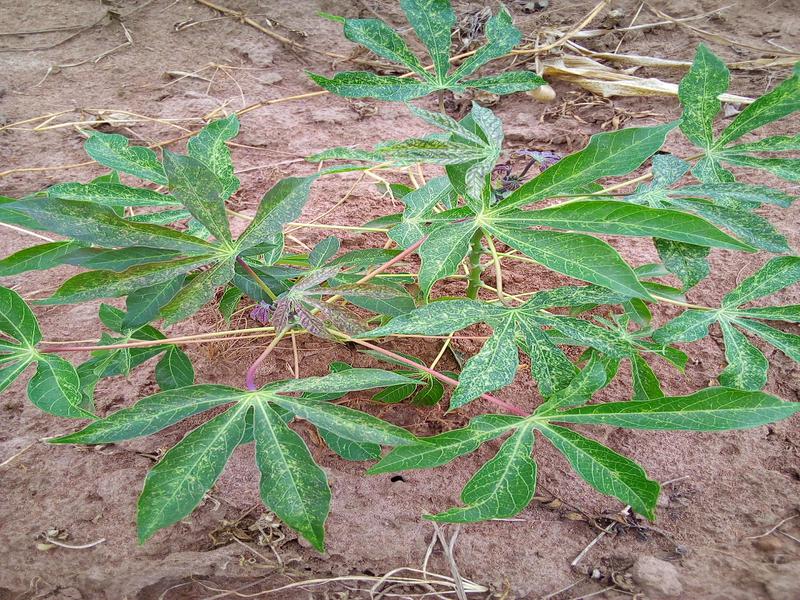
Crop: cassava
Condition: green_mottle